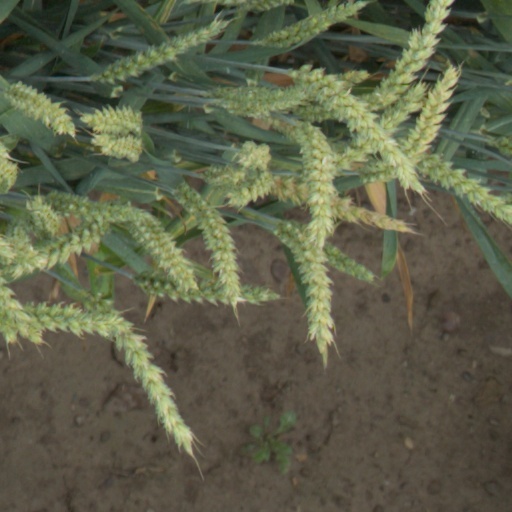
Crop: wheat